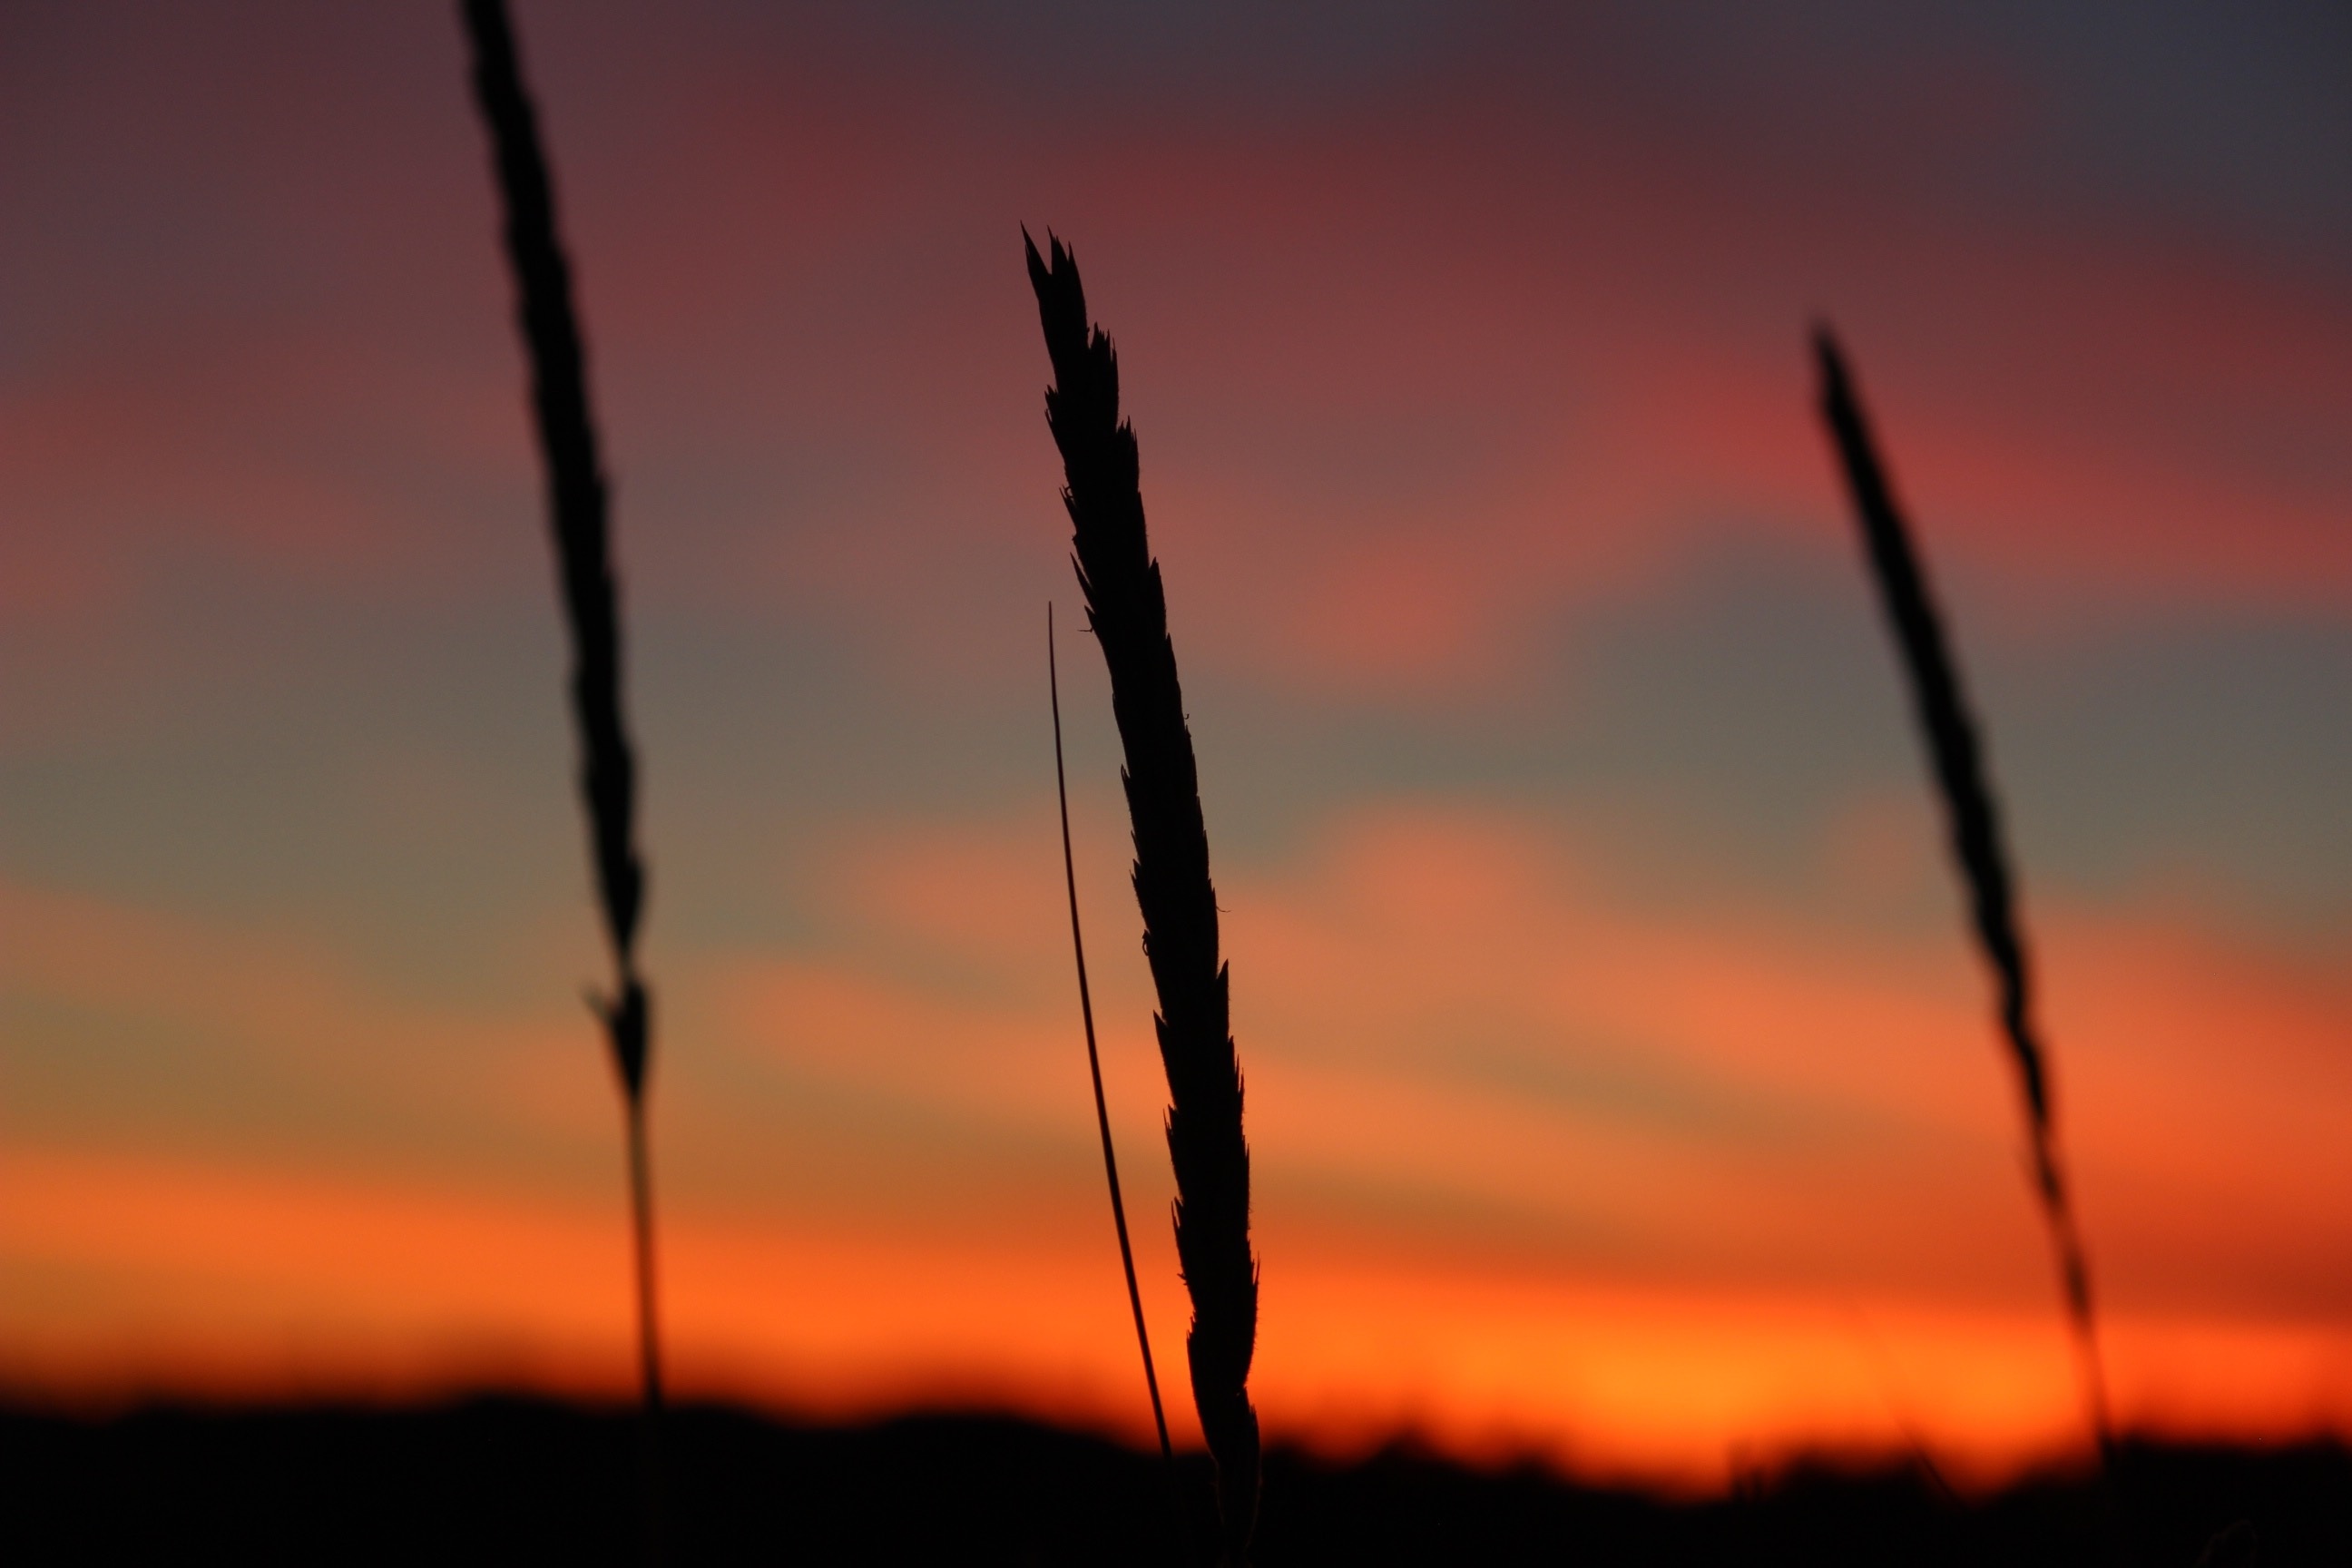
horizon, cloud, sky, sun, sunrise, sunset, sunlight, morning, wind, dawn, atmosphere, dusk, evening, line, afterglow